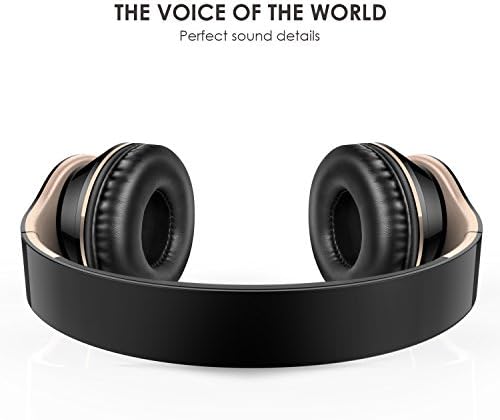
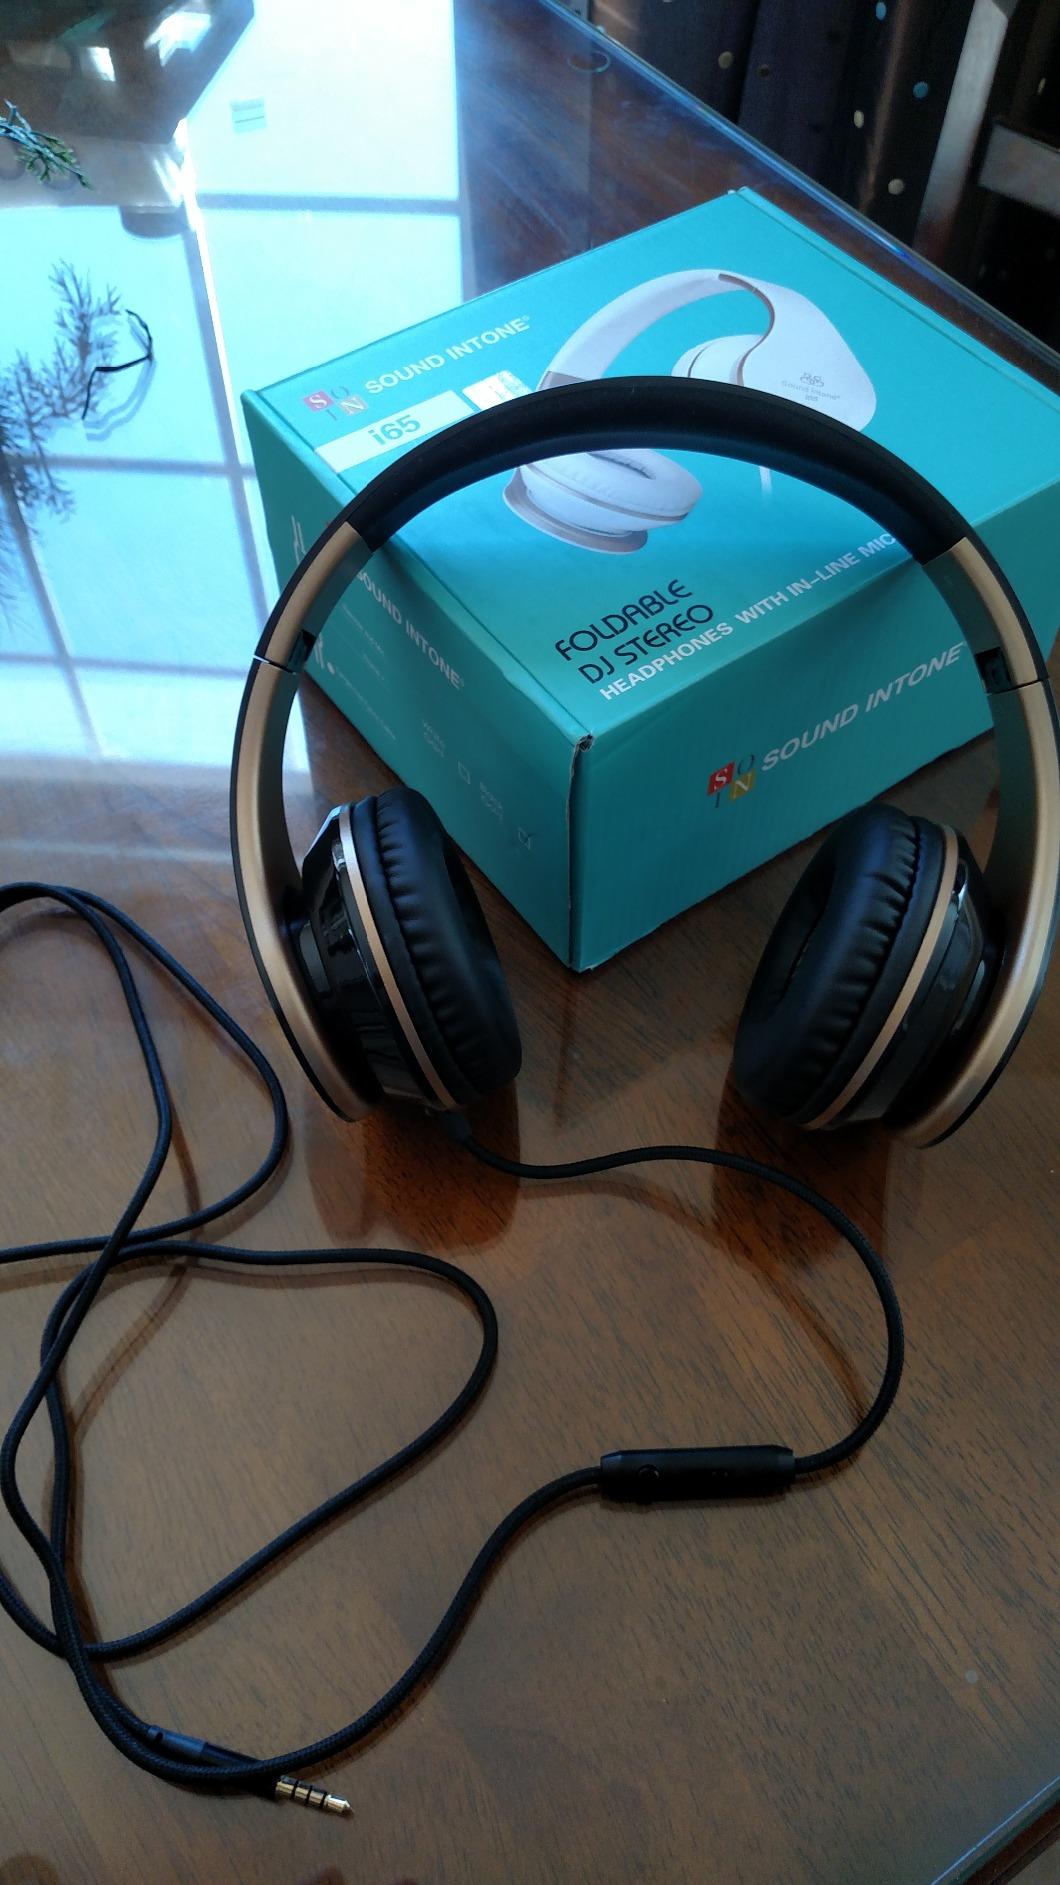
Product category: headphones
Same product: yes